Liliana Castro

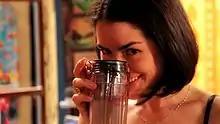
Liliana Castro (2011)

Liliana Rezende de Castro (born 29 June 1979) is an Ecuadorian-born Brazilian actress.